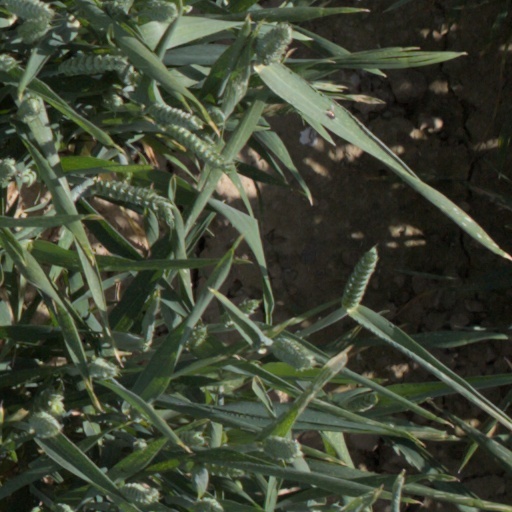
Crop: wheat